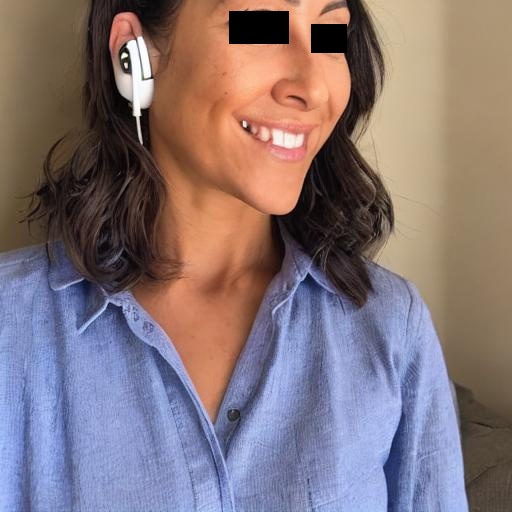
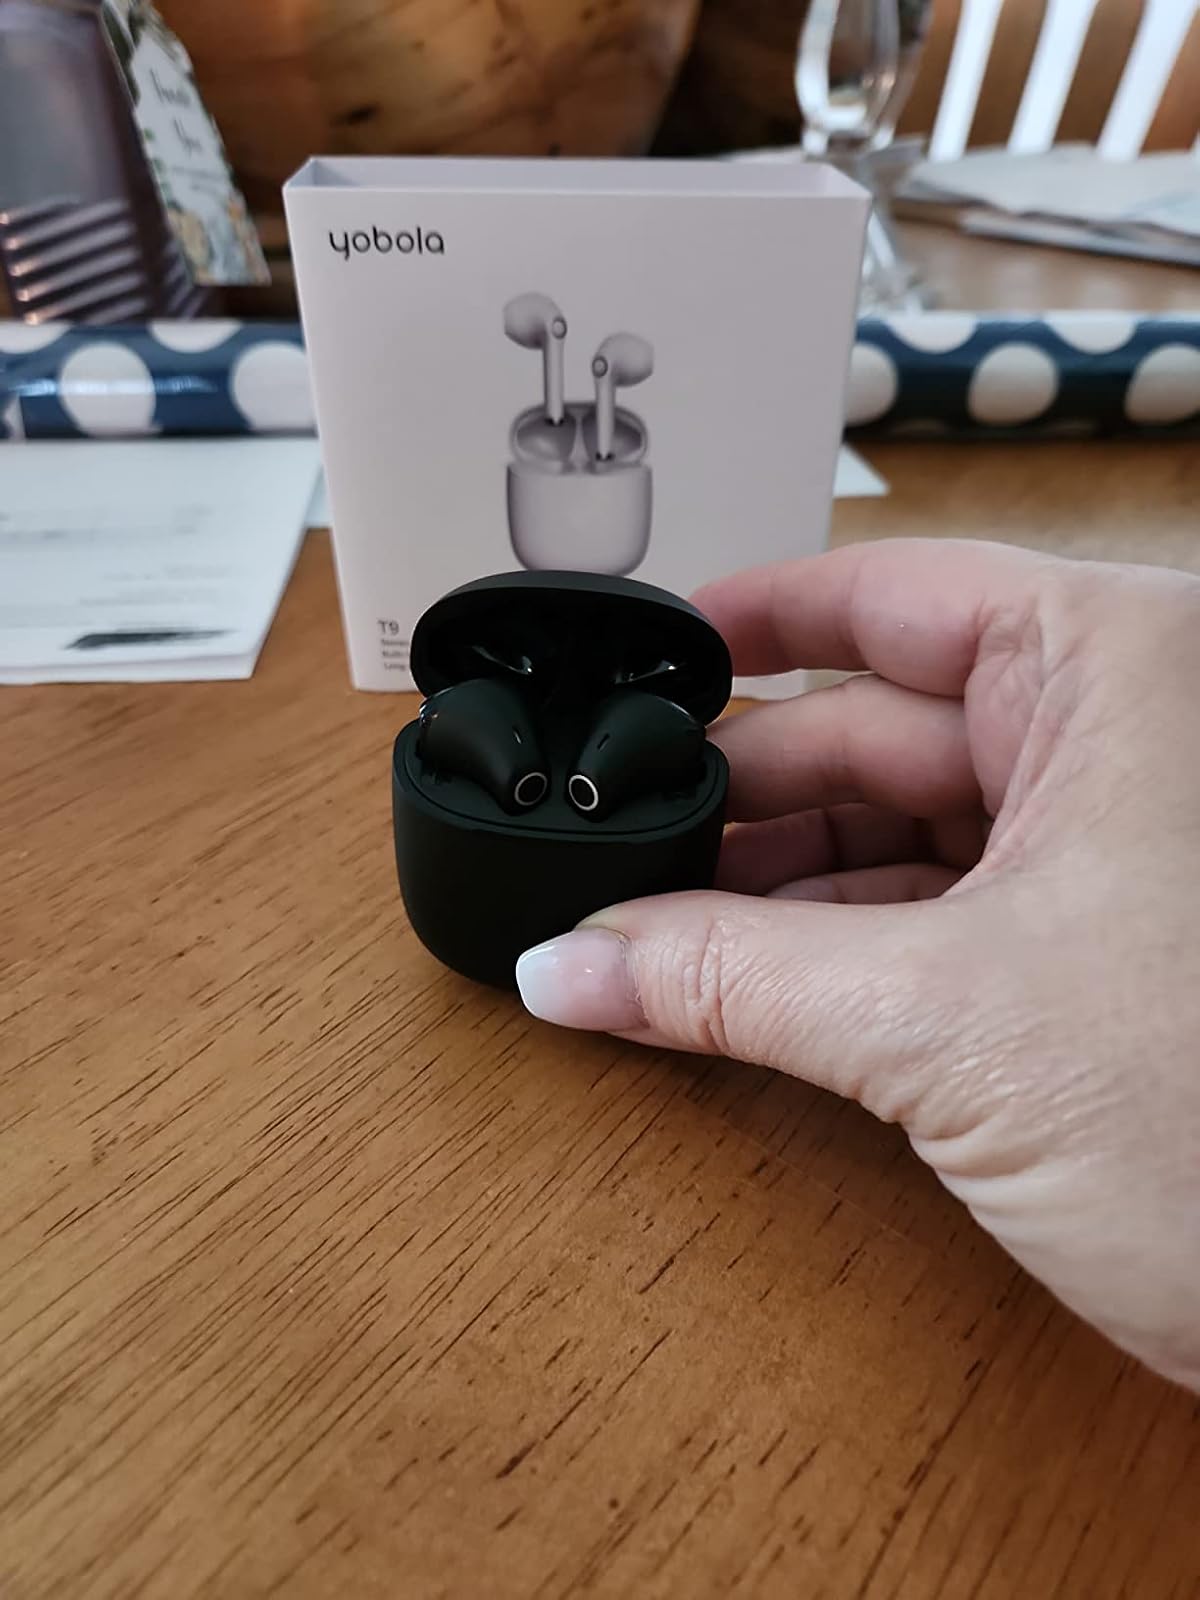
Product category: earbuds
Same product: no